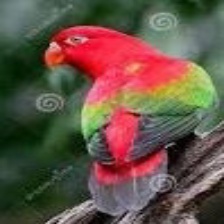
Species: CHATTERING LORY
Scientific name: LORIUS GARRULUS
ImageNet parent category: lorikeet